Tlacolula de Matamoros

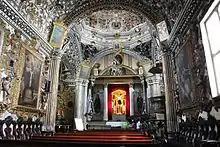
Altar area of the Capilla del Señor de Tlacolula

The parish church, called the Church of "La Asunción de Nuestra Señora" was founded as a Dominican mission in the mid 16th century. It consists of the main church and the Chapel of the Señor del Tlacolula. The exterior and interior of the church are largely similar to other Dominican churches in the Central Valleys of Oaxaca; the retablos are adorned with silver, and the doors have ornate ironwork. In the "coro alto" (rear gallery) stands a large baroque pipe organ, restored in 2014.